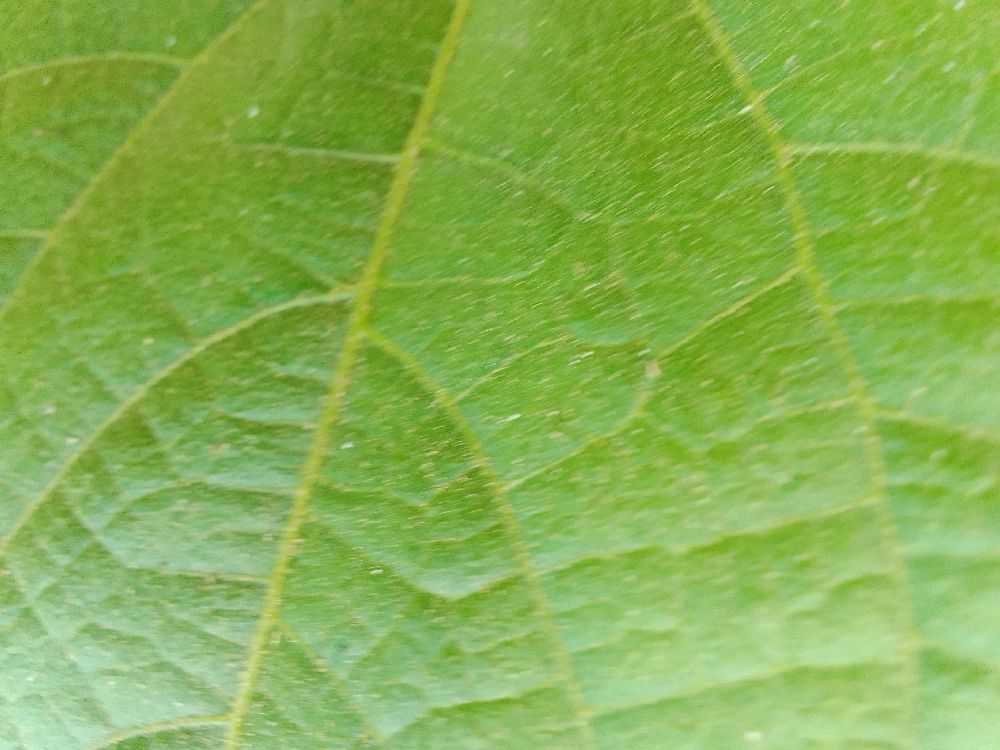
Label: healthy